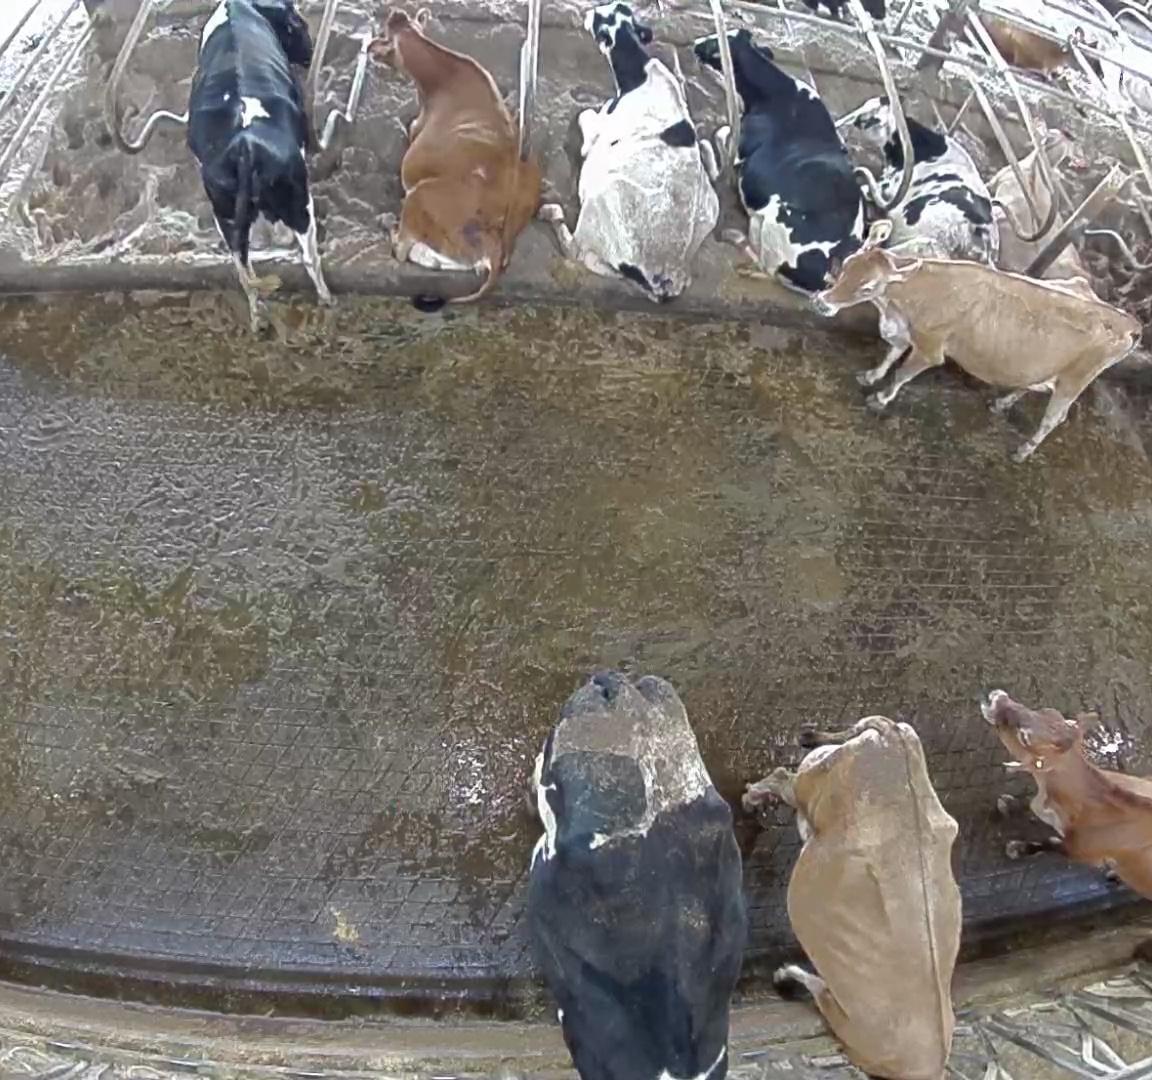
Number of cows: 11